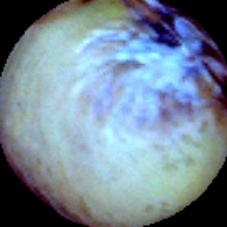
Label: Spotted